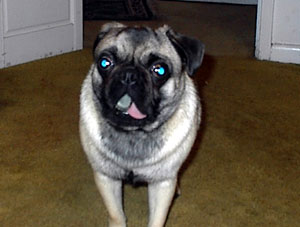
Animal: dog
Breed: pug